Answer in natural language. Considering the relative positions, where is black square chair (highlighted by a blue box) with respect to black square chair (highlighted by a red box)? Choose between the following options: above or below
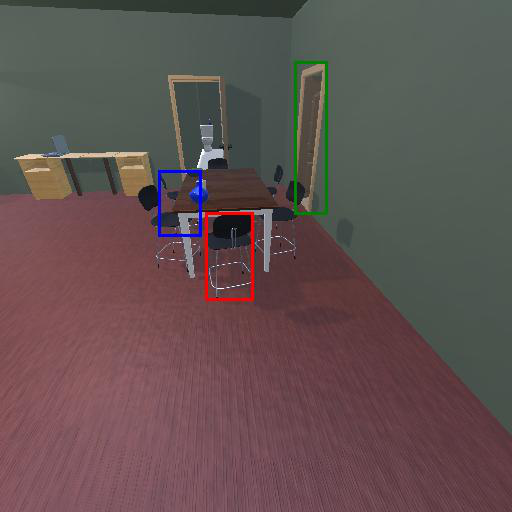
<answer>above</answer>